Richard Irving Dodge

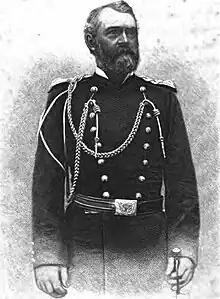
Richard Irving Dodge

Richard Irving Dodge (May 19, 1827 – June 16, 1895) was a colonel in the United States Army.